San Francisco Golden Gaters

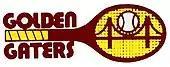
San Francisco Golden Gaters logo used from 1974 to 1977.

The Golden Gaters were founded as WTT's charter franchise for San Francisco, California in 1973, by former tennis player Cathie Anderson and attorney Larry King, then the husband of tennis superstar Billie Jean King. Anderson was the team's first president. The team played its home matches at the Oakland–Alameda County Coliseum Arena in Oakland, California starting with the league's inaugural season in 1974 season. While the team was founded as a San Francisco franchise, it ended up playing its home matches across the San Francisco Bay in Oakland. The Golden Gaters' management sought to cultivate a San Francisco rather than an Oakland image for the team, and it did not put "Oakland" in front of its name. Nevertheless, the team did not want to alienate East Bay fans by using San Francisco as part of its name. The first name the franchise used was the Golden Gate Otters before settling on simply calling itself the Golden Gaters in its dealings with the general public. Since it would have been absurd to call the team the Golden Gate Golden Gaters, and the league used a location to identify all its teams, WTT reverted to using San Francisco, the location for which the original charter was issued, when referring to the team. They were listed in official WTT standings as the San Francisco Golden Gaters.